Deiveega Uravu

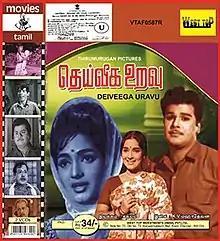
VCD cover

Deiveega Uravu is a 1968 Indian Tamil-language film starring Jaishankar and Devika, with Nagesh, V. K. Ramasamy, Master Sridhar and R. S. Manohar appearing in supporting roles. It was released on 10 May 1968.